Catholic Church in the Philippines

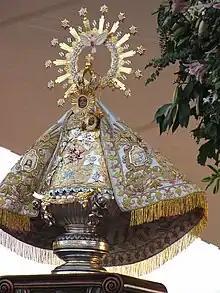
Our Lady of Peñafrancia has almost five to nine million devotees attending its annual feast in Naga City.

During the Spanish colonial period, the five earliest regular orders assigned to Christianize the natives were the Augustinians, who came with Legazpi, the Discalced Franciscans (1578), the Jesuits (1581), the Dominican friars (1587) and the Augustinian Recollects (simply called the Recoletos, 1606). In 1594, all had agreed to cover a specific area of the archipelago to deal with the vast dispersion of the natives. The Augustinians and Franciscans mainly covered the Tagalog country while the Jesuits had a small area. The Dominicans encompassed the Parian. The provinces of Pampanga and Ilocos were assigned to the Augustinians. The province of Camarines went to the Franciscans. The Augustinians and Jesuits were also assigned the Visayan Islands. The Christian conquest had not reached Mindanao due to a highly resistant Muslim community that existed pre-conquest.